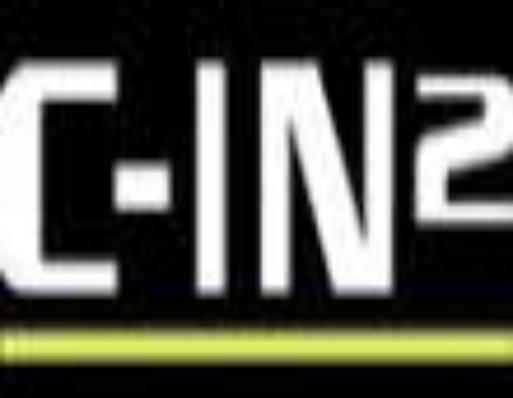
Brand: C-IN2
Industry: Clothes